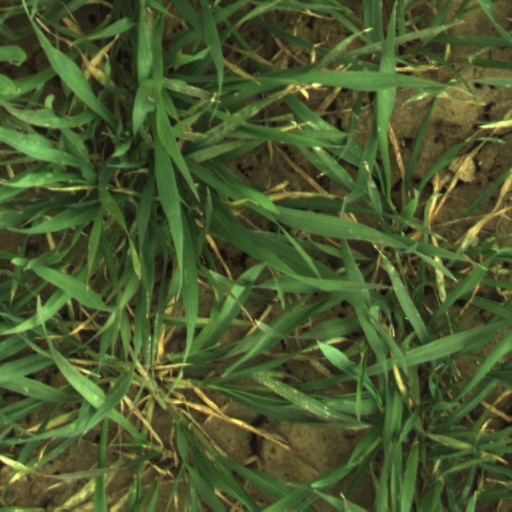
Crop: wheat